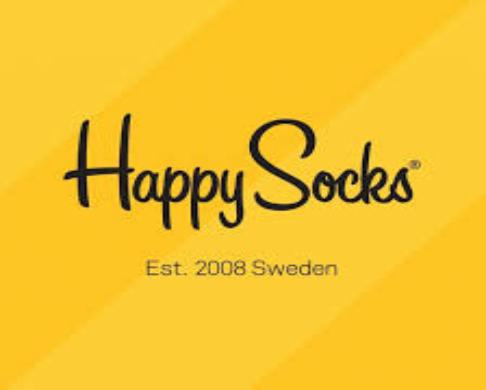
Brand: Happy Socks
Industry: Clothes